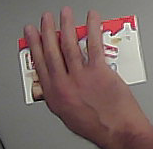
Product: kinder_chocolate